Goalundo Ghat

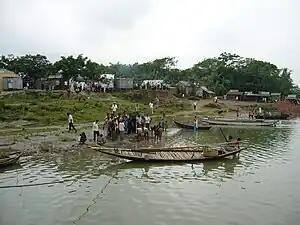
Goalanda Ghat

Goalundo Ghat (also spelled Goalanda and Goalondo) is a small town and pourasabha in Goalandaghat Upazila, Rajbari District, Dhaka Division, Bangladesh. There are two railway stops in the town, one at Goalundo Ghat and one at Goalundo Bazar. The town has an area of 4.86 km and a population of 22,000 inhabitants (2001 estimate).